List of tallest buildings in Tucson

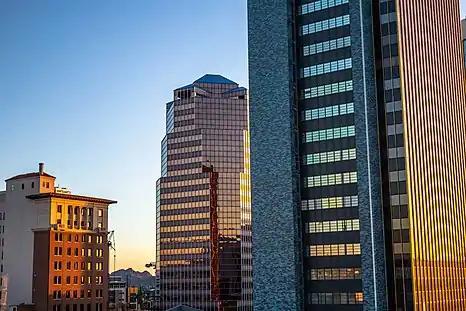

This List of tallest buildings in Tucson ranks high-rises from a starting point of at least tall, based on standard height measurement. This measurement includes architectural details (such as spires), but this does not include Radio masts and towers. Currently the tallest building in Tucson, Arizona is One South Church at completed in 1986.